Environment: real
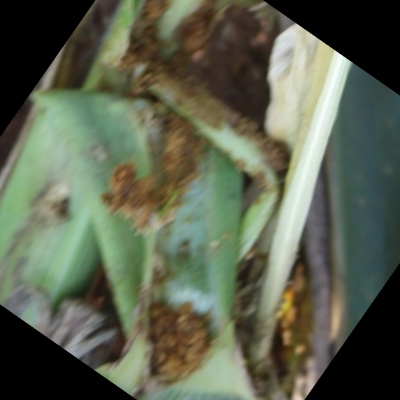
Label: fall_armyworm